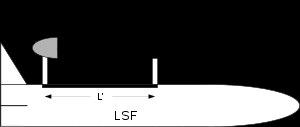
De l'électrodynamique des corps en mouvement est un article d'Albert Einstein publié sous le titre « Zur Elektrodynamik bewegter Körper » en septembre 1905 par le journal Annalen der Physik. Ces trente pages sont célèbres en physique car elles posent les bases théoriques de ce qui sera appelé la « relativité restreinte », l'une des théories majeures de la physique du XXᵉ siècle. Plusieurs savants ont publié des articles et des ouvrages qui annoncent cette théorie, notamment Henri Poincaré et Hendrik Lorentz, mais aucun scientifique de premier plan n'est parvenu à écarter la notion d'éther luminifère. Einstein, cherchant à généraliser le principe de relativité galiléenne et des réponses à ses réflexions sur l'observation de la lumière, préfère mettre de l'avant deux postulats : « Toutes les lois de la physique doivent être les mêmes pour tous les observateurs se déplaçant à vitesse constante les uns par rapport aux autres. » et « La vitesse de la lumière doit être la même pour tous les observateurs inertiels, quels que soient leur mouvement relatif. »